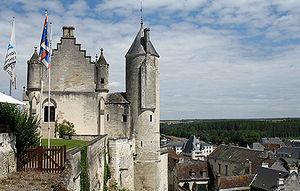
Loches est une commune française située dans le département d'Indre-et-Loire, en région Centre-Val de Loire.